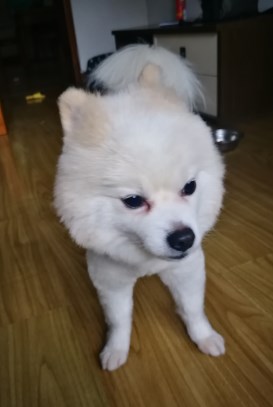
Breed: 1936-n000005-Pomeranian